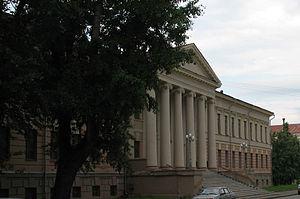
L'institut de recherche physico-technique de Sibérie Kouznetsov est un institut de recherche dépendant de l'université d'État de Tomsk en Russie, fondé en 1928. Son directeur actuel est M. Alexandre Potekaïev. L'adresse de l'institut est 1 place Novo-Sobornaïa, 634050 Tomsk, Fédération de Russie.
Tomsk est une ville de Fédération de Russie, en Sibérie occidentale, et le centre administratif de l'oblast de Tomsk. Sa population s'élevait à 575 352 habitants en 2019.